Letocetum

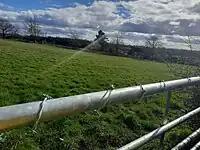
Site of the 2nd century civilian settlement, which was contemporary with the 3rd Mansio and 3rd Bath House; the site of the civilian settlement ran along Watling Street, which can be seen in the background

Letocetum ceased to be used by the military after about 130 CE, probably leaving the town under the authority of the civitas of the Cornovii with its capital at Viroconium Cornoviorum. About this time that a new mansio and bath house were built.